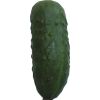
Label: Cucumber 1